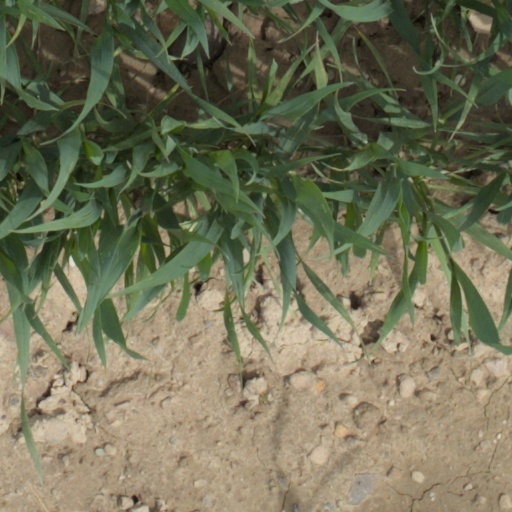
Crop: wheat